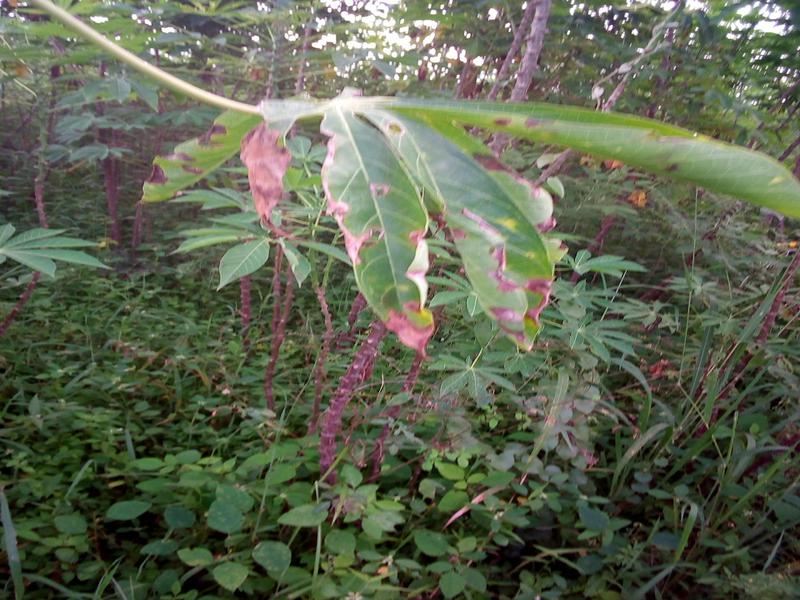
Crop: cassava
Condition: bacterial_blight